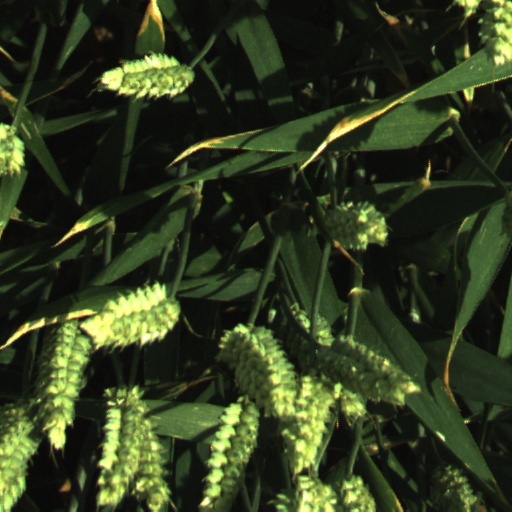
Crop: wheat